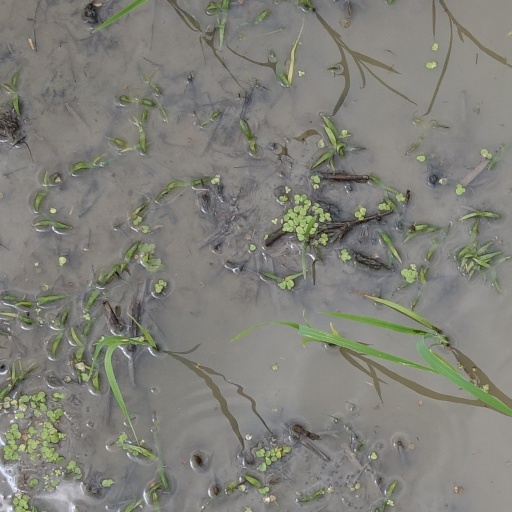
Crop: rice